Athletics at the 1949 World Festival of Youth and Students

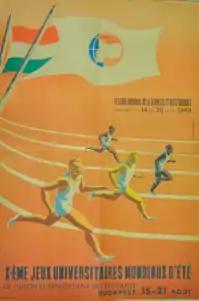
Official poster

The 2nd World Festival of Youth and Students featured an athletics competition among its programme of events. The events were contested in Budapest, Hungary, between 15 and 21 August 1949. Mainly contested among Eastern European athletes, it served as an alternative to the more Western European-oriented 1949 Summer International University Sports Week held in Merano the same year.